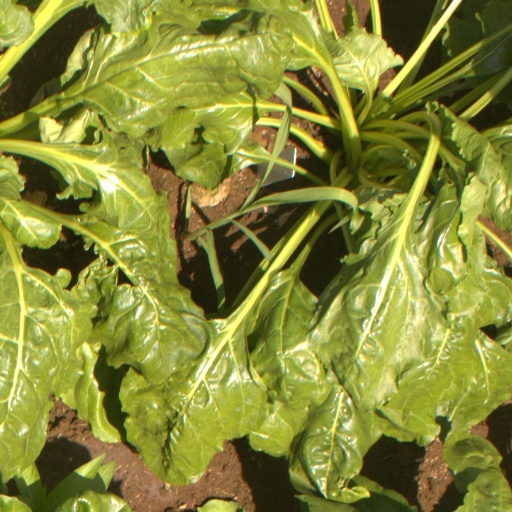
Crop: sugar beet